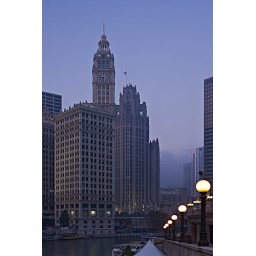
In the background, you can see the fog cloud rolling in between the buildings as the sun set.